Freiburg Altarpiece

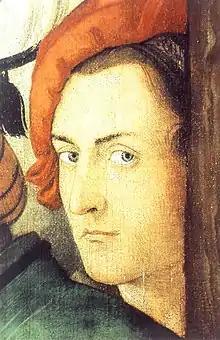
Hans Baldung, Self-portrait (1516), detail from the High altar of Freiburg Minster

When closed, the altarpiece shows four scenes from the life of the Virgin Mary: the Annunciation, the Visitation, the Birth of Christ, and the Flight into Egypt. The panels depict scenes from the Virgin Mary's life because the church itself was dedicated to her. These scenes would be shown for the Christmas season.